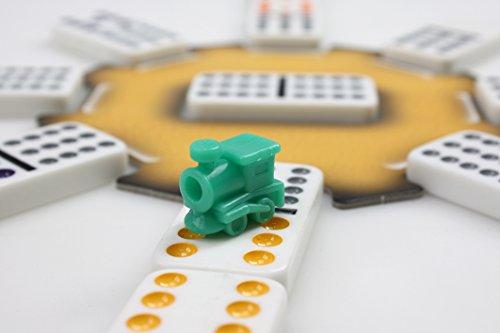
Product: Mexican Train – Game Forup to 8 Players Dominoes - Double-Twelve Domino Set - Colour-Dot Dominoes for Easy Play. World’S Most Popular Domino Game, from Tactic
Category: Toys & Games | Games & Accessories | Tile Games
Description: Ever-popular: Mexican Train is the world's most-popular domino game.
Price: $17.98
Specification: ProductDimensions:2.4x8.1x8.1inches|ItemWeight:3pounds|ShippingWeight:3.65pounds(Viewshippingratesandpolicies)|DomesticShipping:ItemcanbeshippedwithinU.S.|InternationalShipping:ThisitemcanbeshippedtoselectcountriesoutsideoftheU.S.LearnMore|ASIN:B01NBBAN2P|Itemmodelnumber:54039|Manufacturerrecommendedage:7yearsandup